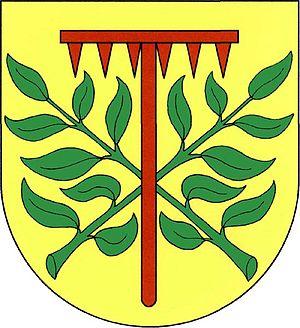
Le râteau est un outil manuel ou mécanique, utilisé en horticulture pour ramasser les feuilles ou les brindilles et égaliser la terre fraîchement bêchée ou sarclée. Il est utilisé également en agriculture pour rassembler et ramasser les foins coupés.
Vrbičany est une commune du district de Litoměřice, dans la région d'Ústí nad Labem, en Tchéquie. Sa population s'élevait à 306 habitants en 2018.